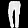
Label: Trouser